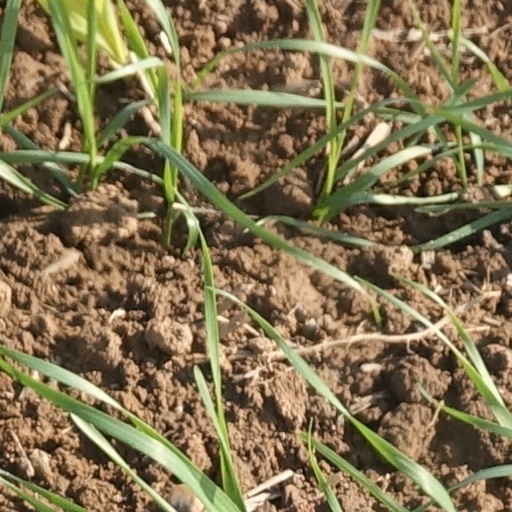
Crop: wheat